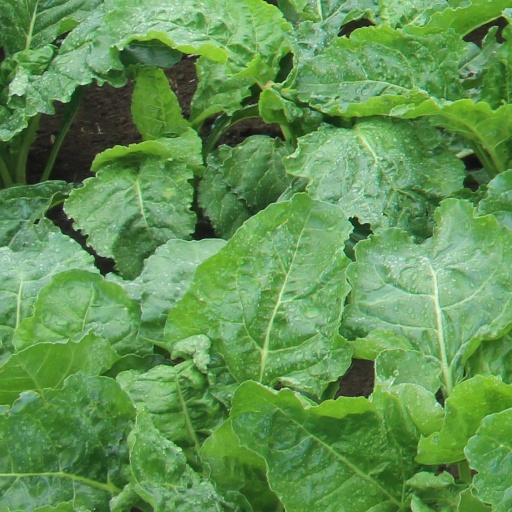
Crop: sugar beet